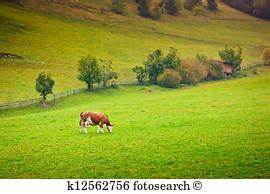
Label: mucca